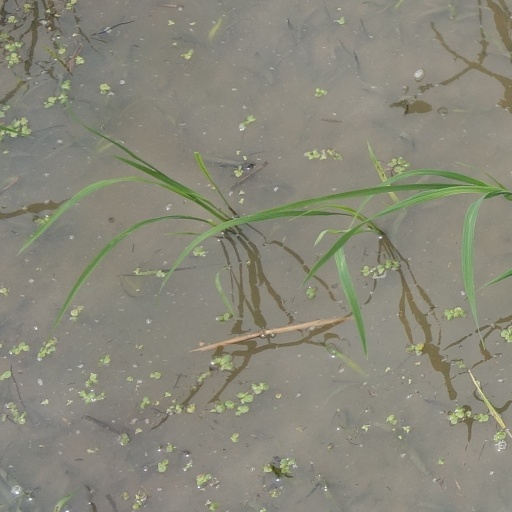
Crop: rice